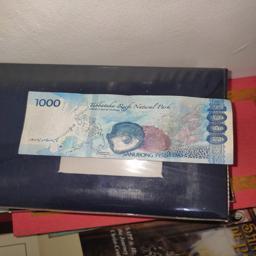
Label: 1000_Old_Back